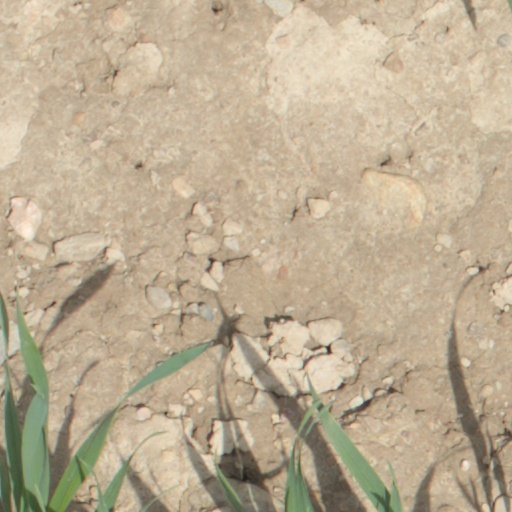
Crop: wheat